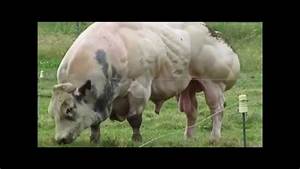
Label: cow